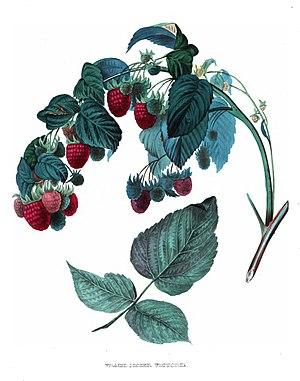
Annales de pomologie belge et étrangère, Première année (1853), sous la direction d'Alexandre Bivort, F. Parent, imprimeur-éditeur, Bruxelles